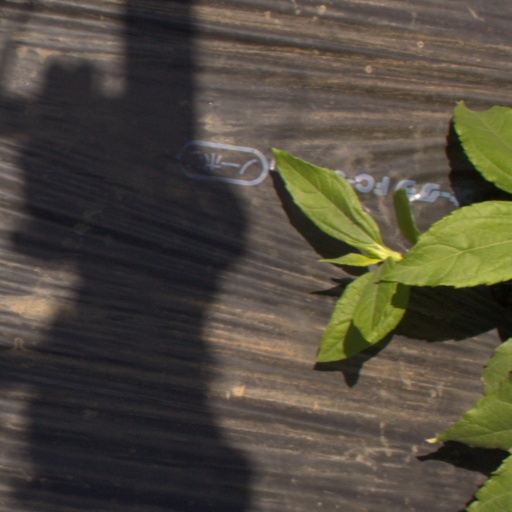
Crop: Jerusalem artichoke